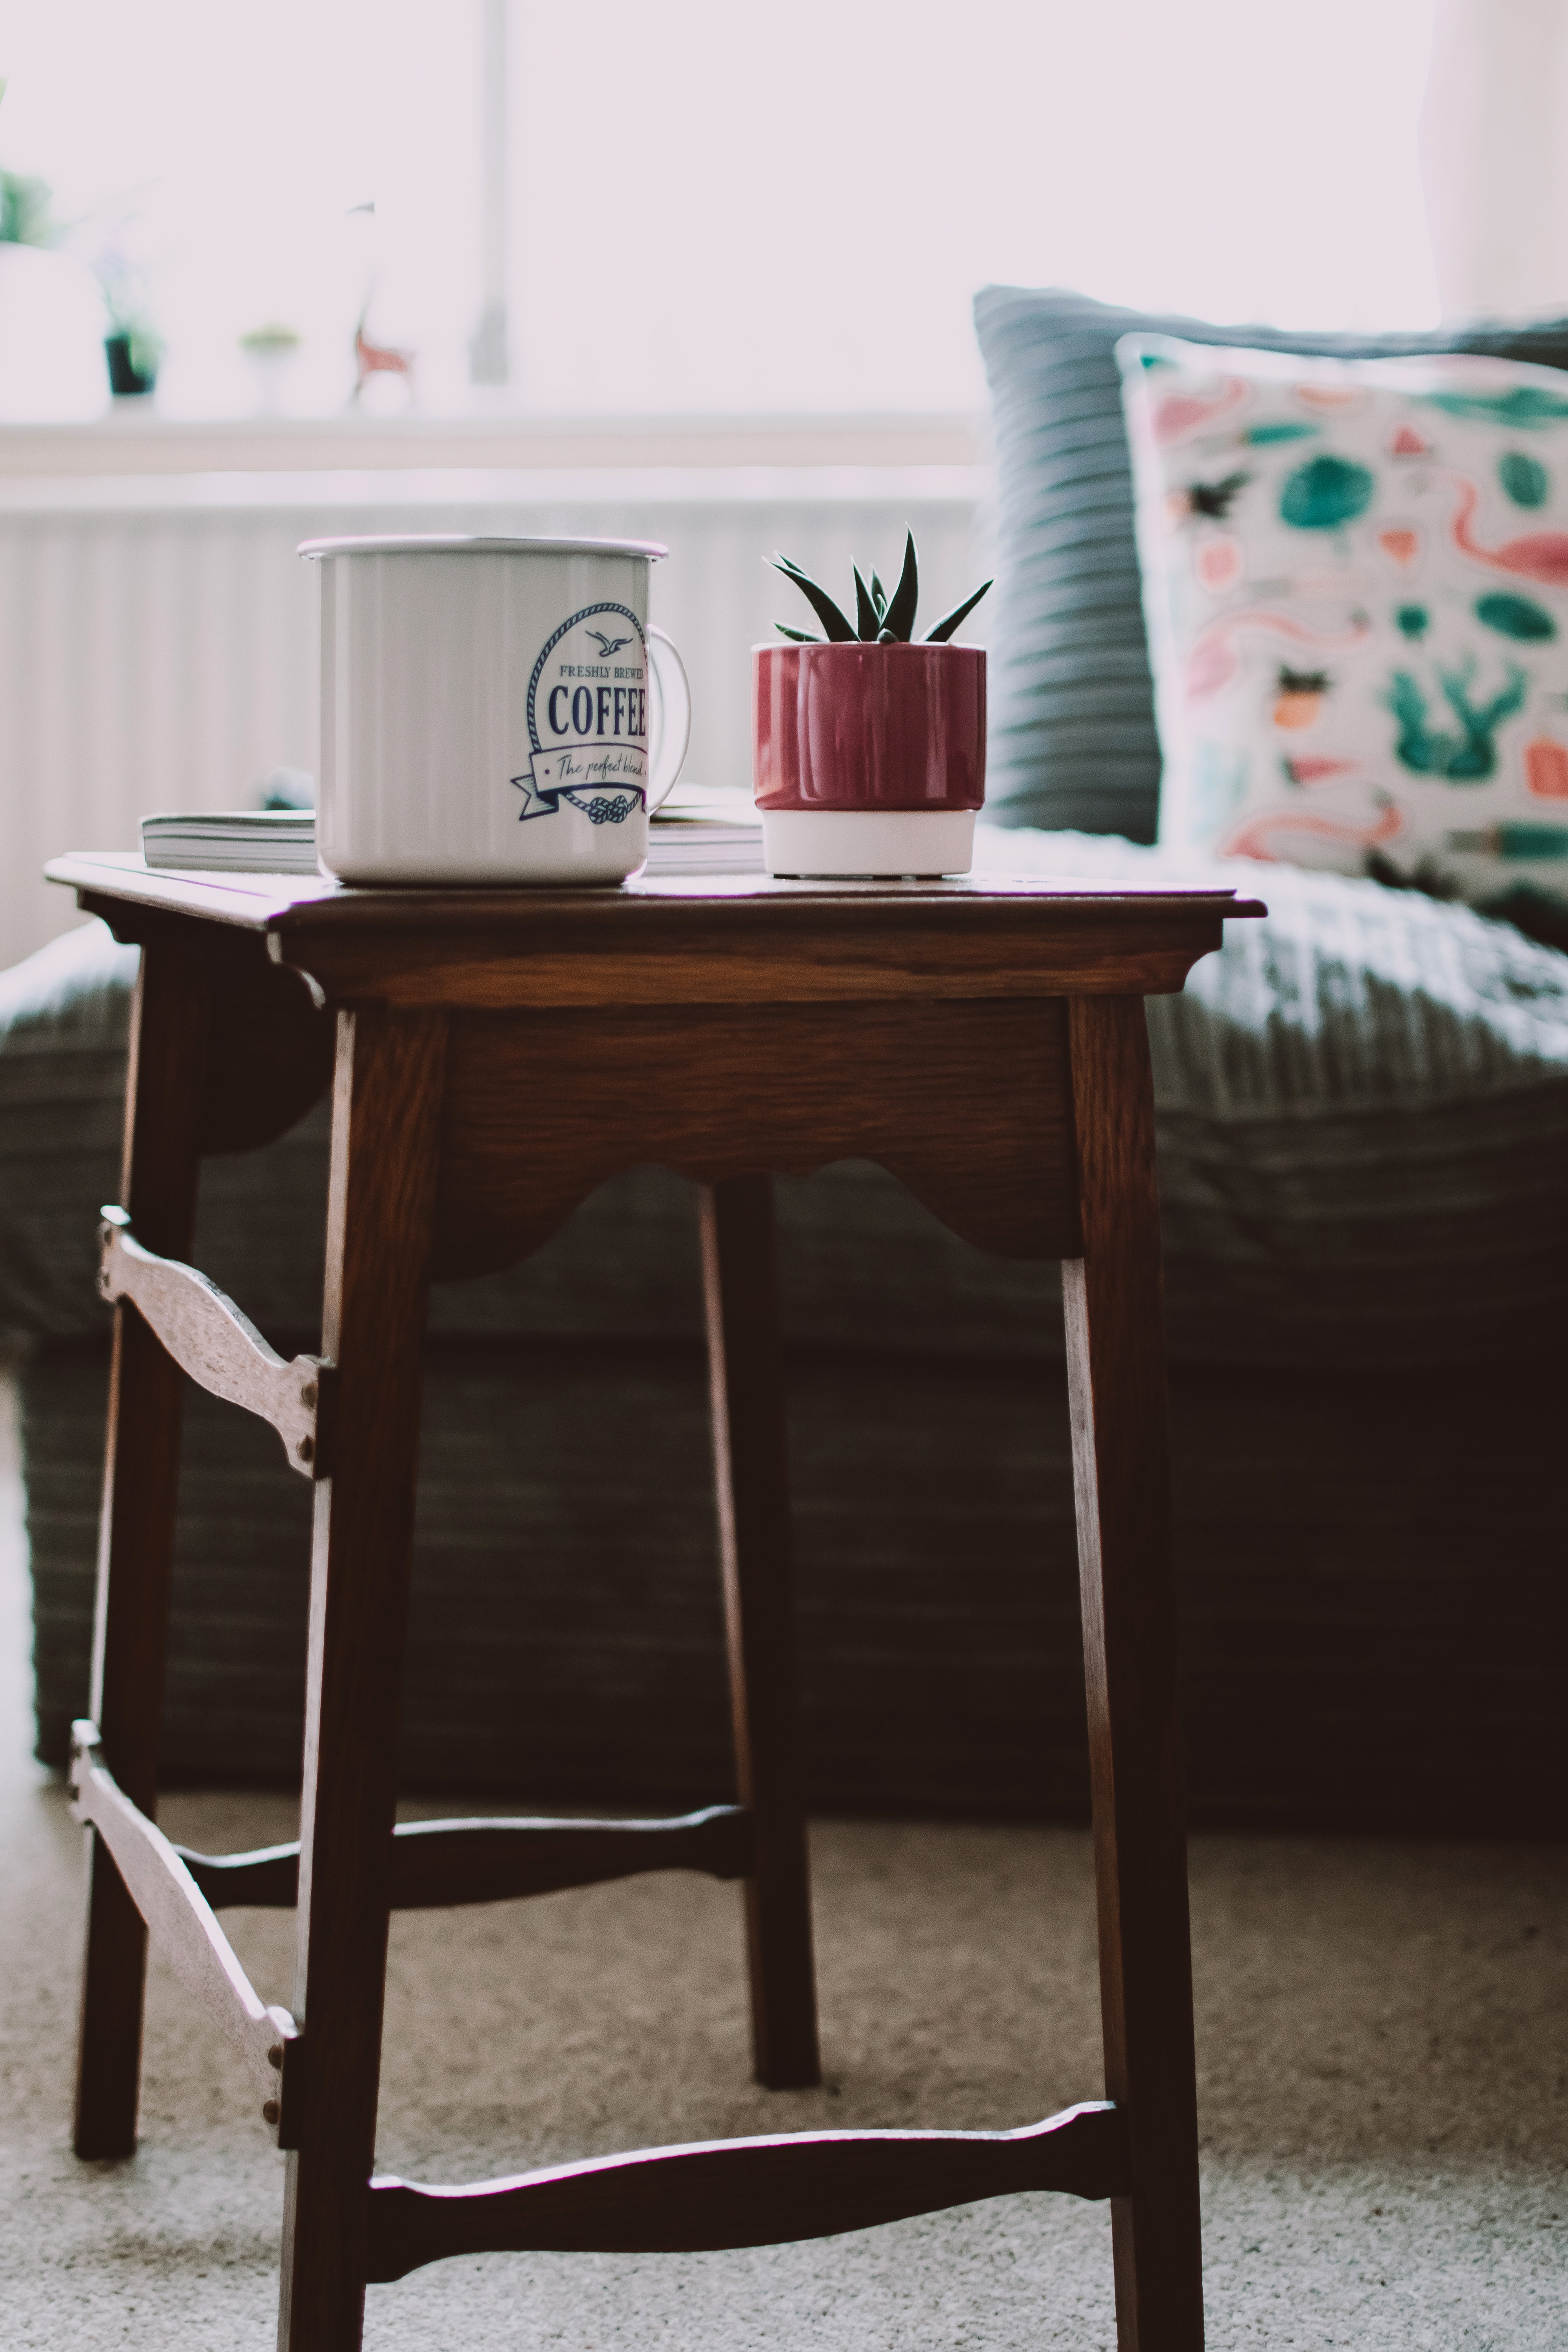
furniture, table, end table, chair, desk, bar stool, stool, wood stain, flooring, floor, hardwood